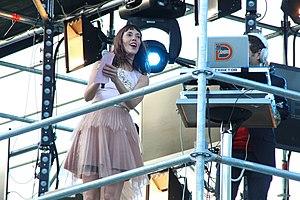
La Nuit Boréale 2013 est un concert de musique de plusieurs groupes canadiens organisé le 21 juin 2013 par le Centre culturel canadien lors de la fête de la musique sur l'esplanade des Invalides à Paris en France. Camera location48°
Catherine Pogonat est une animatrice québécoise de radio et de télévision à Montréal. Selon le journal Voir, elle est connue pour son rôle dans la diversité et la découverte musicale et culturelle du Québec.